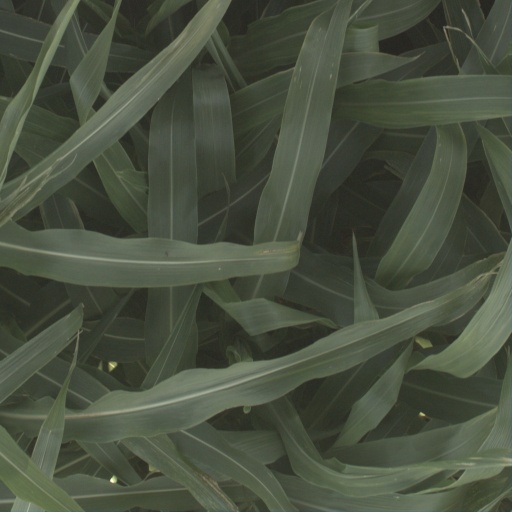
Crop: sorghum